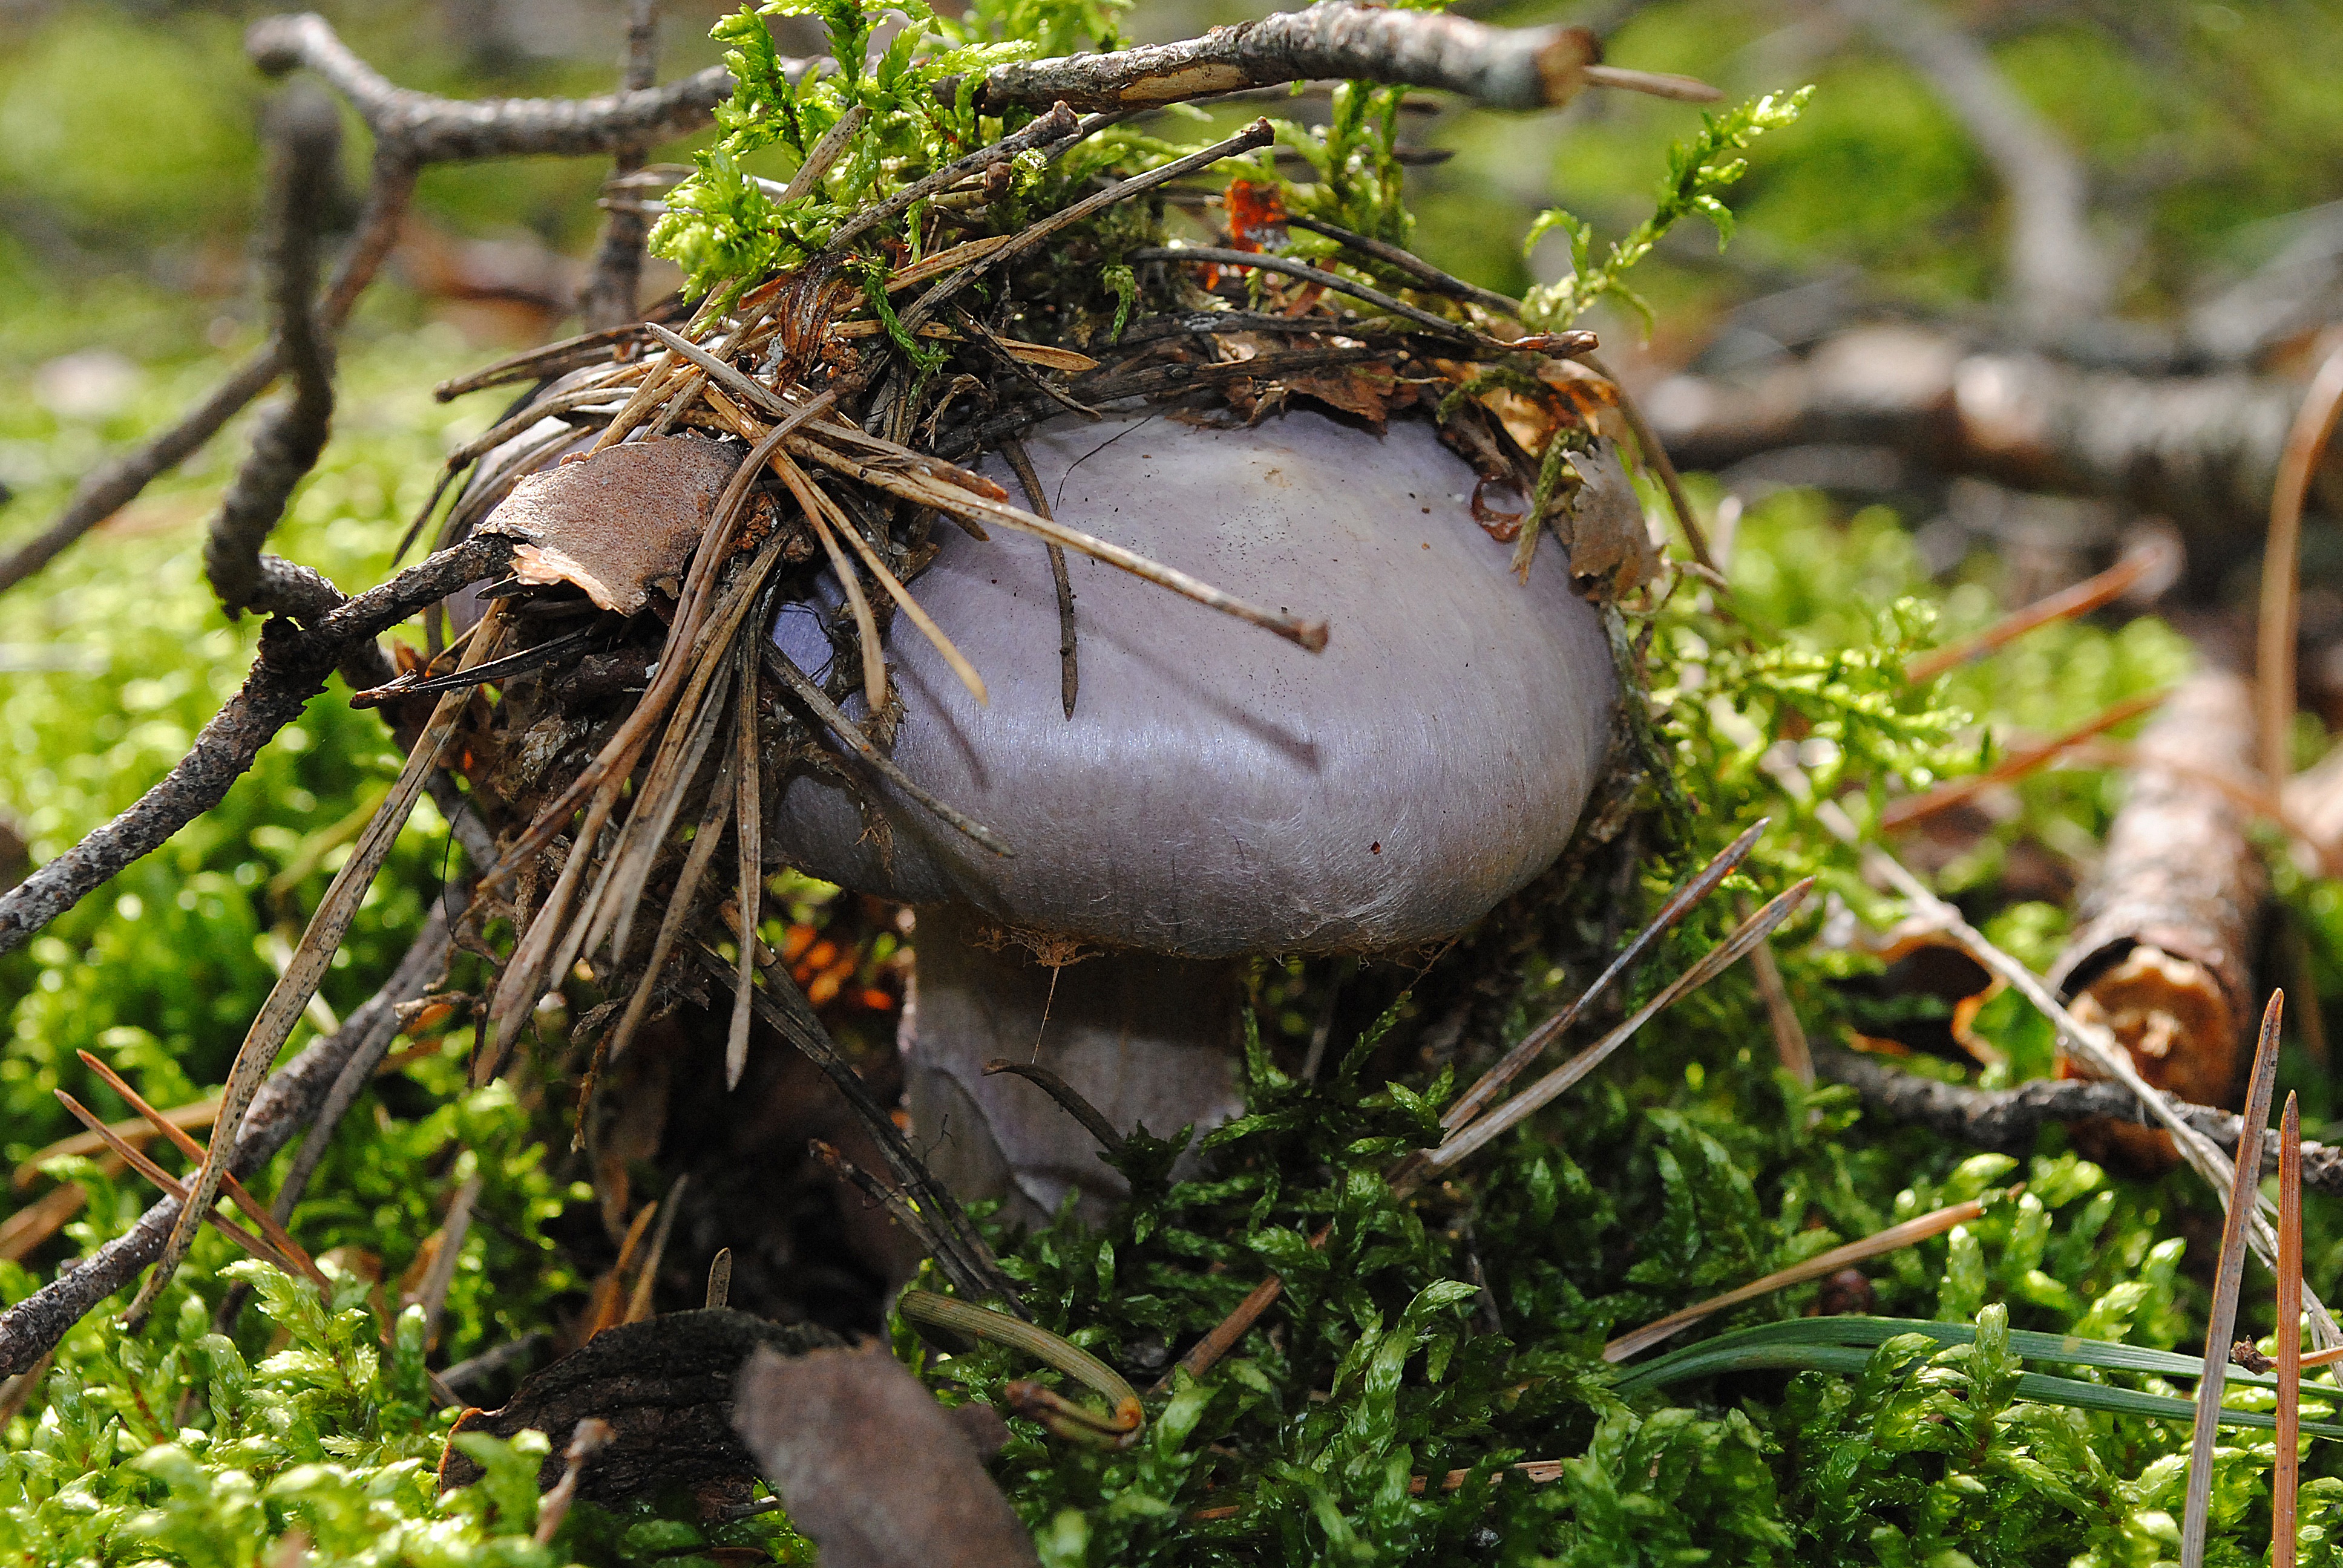
tree, nature, forest, plant, flower, wildlife, wild, food, jungle, macro, autumn, soil, botany, mushroom, flora, fauna, outdoors, fungus, background, mushrooms, rainforest, woodland, habitat, auriculariales, edible mushroom, agaricomycetes, penny bun, nerivill1